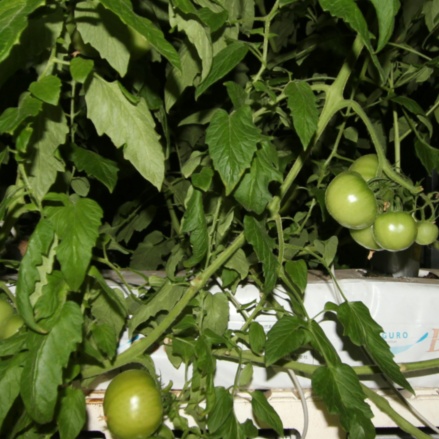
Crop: tomato